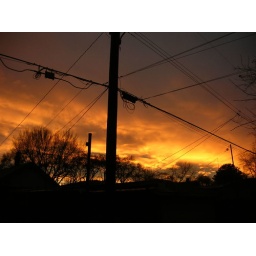
sky on fire over east van